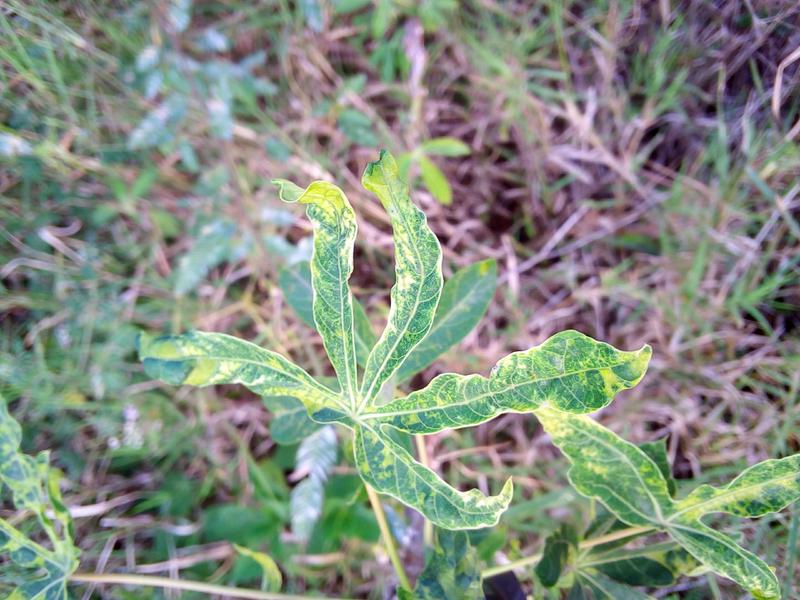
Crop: cassava
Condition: mosaic_disease